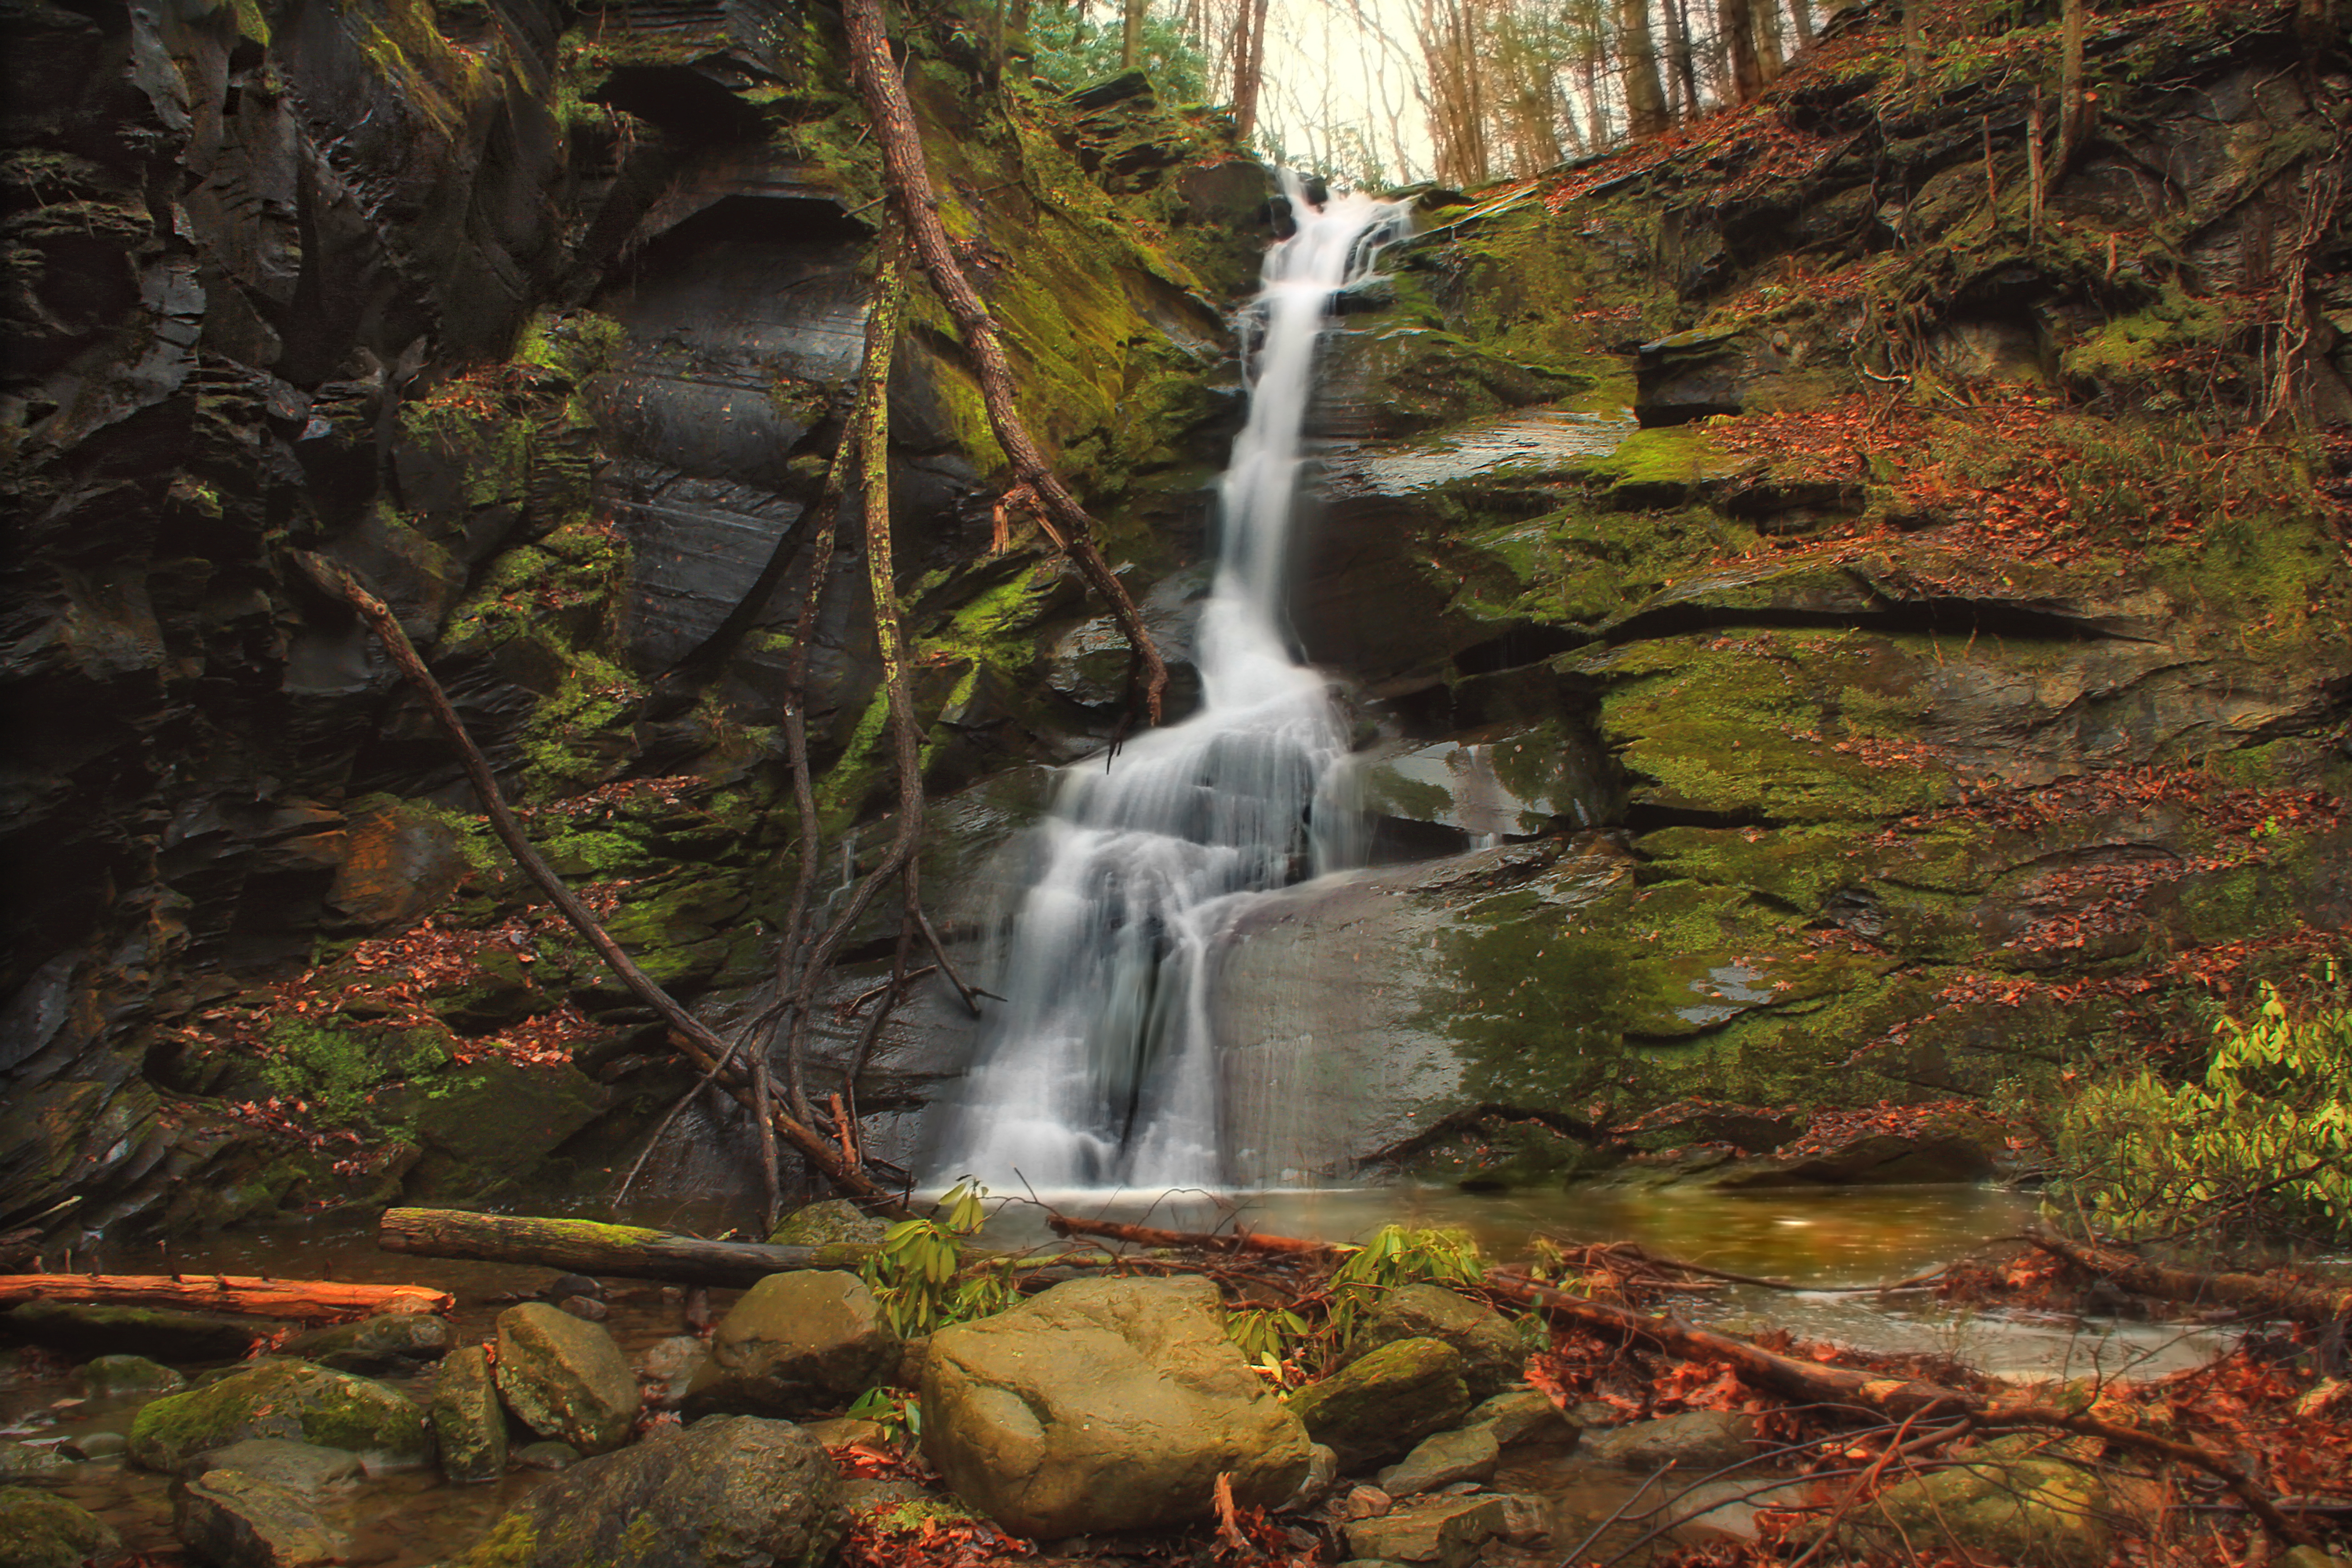
water, forest, waterfall, creek, wilderness, winter, hiking, moss, stream, autumn, season, body of water, rocks, creativecommons, rainforest, falls, ravine, pennsylvania, northamptoncounty, slatefordfalls, slatefordcreek, wasserfall, woodland, habitat, water feature, watercourse, natural environment